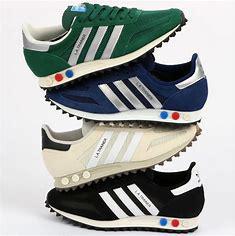
Brand: Adidas
Model: La Ii